Třinec

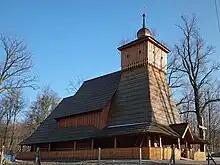
Replica of Church of Corpus Cristi

The Třinec Iron and Steel Works company is one of the largest employers in the Czech Republic. Including smaller production plants outside Třinec, the company employs 7,000 people (as of 2021).